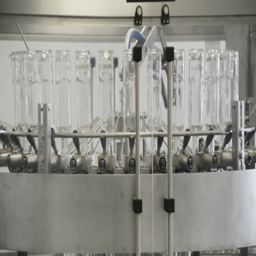
the working mechanism of the machine for washing glass bottles .